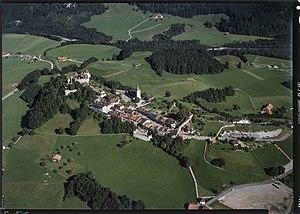
vue aérienne de Gruyère au canton de Fribourg
Gruyères est une ville et une commune suisse du canton de Fribourg, située dans le district de la Gruyère.